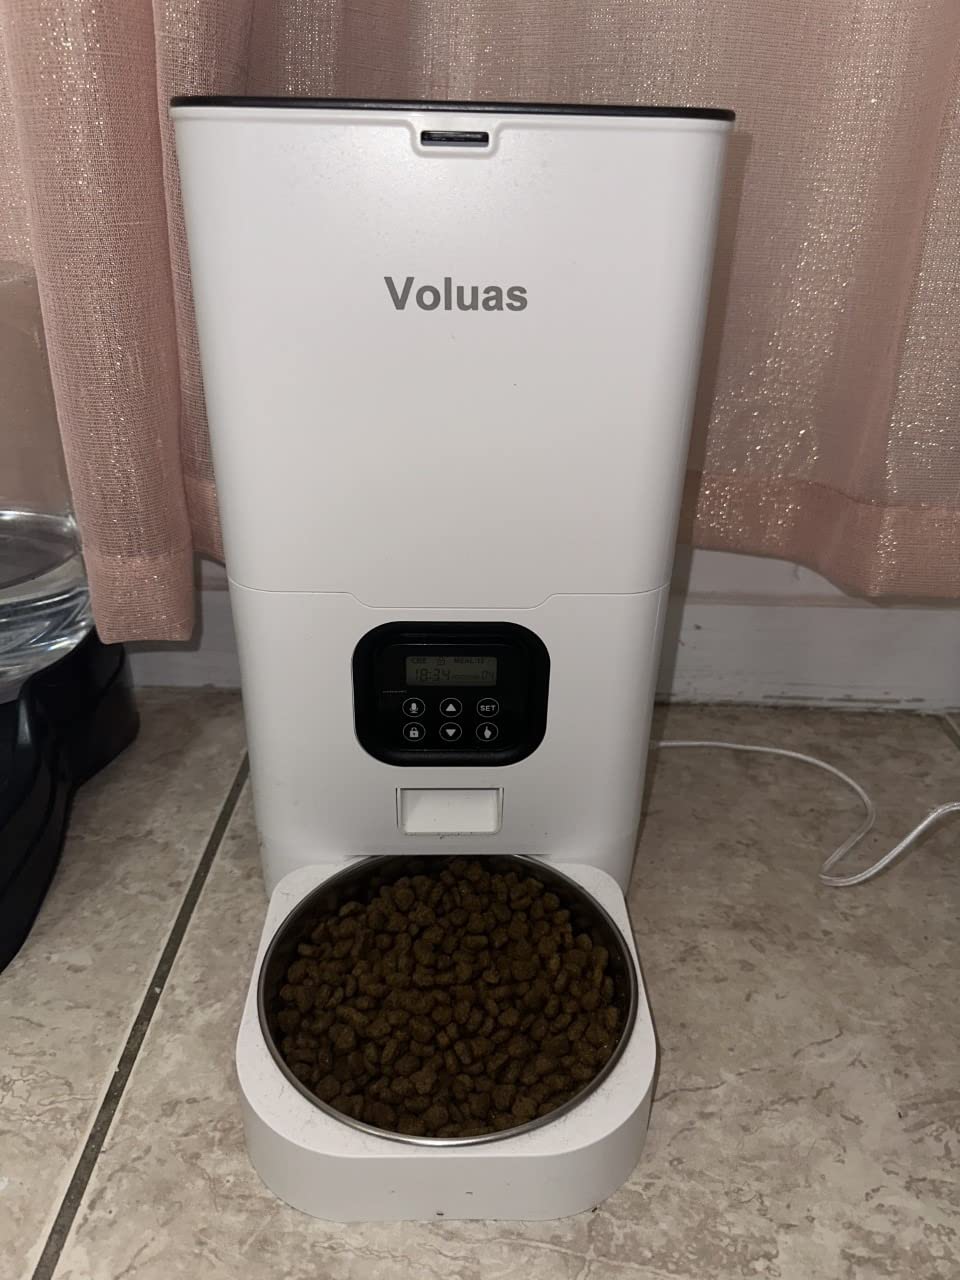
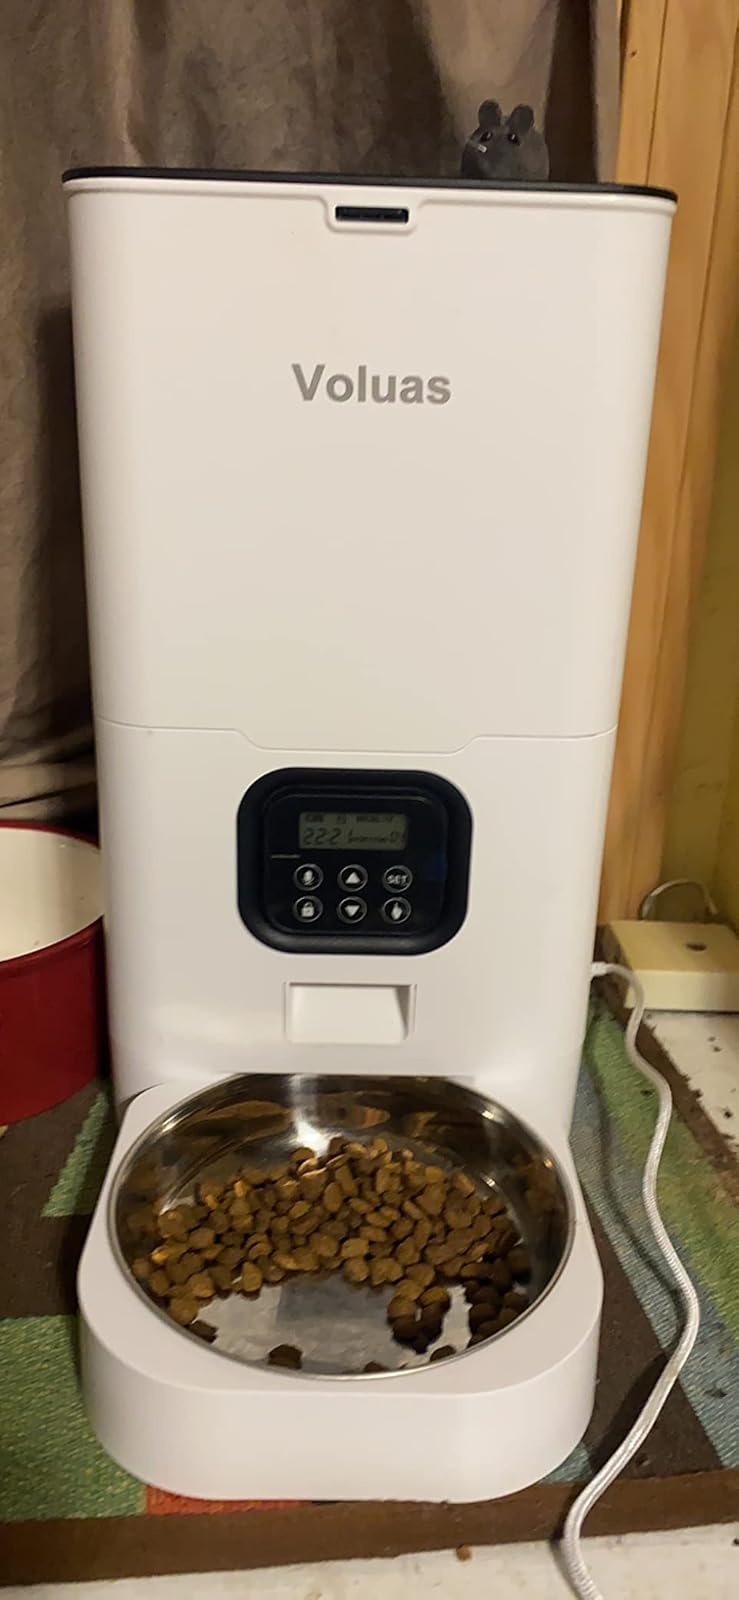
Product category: items_feeder
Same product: yes